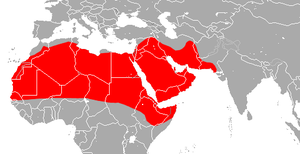
Le Trident du désert est une espèce de chauve-souris de la famille des Hipposideridae.
Cette liste commentée recense la mammalofaune du Maroc. Elle répertorie les espèces de mammifères Marocaine actuels et celles qui ont été récemment classifiées comme éteintes à partir de l'Holocène, depuis donc 500 ans. Cette liste comporte 141 espèces réparties en onze ordres et 35 familles, dont neuf sont « en danger critique d'extinction », dix sont « en danger », dix sont « vulnérables », onze sont « quasi menacées » et vingt ont des « données insuffisantes » pour être classées (selon les critères de la liste rouge de l'UICN au niveau mondial).